Heard Island and McDonald Islands

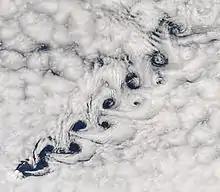
Vortex shedding as winds pass Heard Island resulted in this Kármán vortex street in the clouds.

With the end of sealing, the only exploited resource is fish; the Australian government allows limited fishing in the surrounding waters.